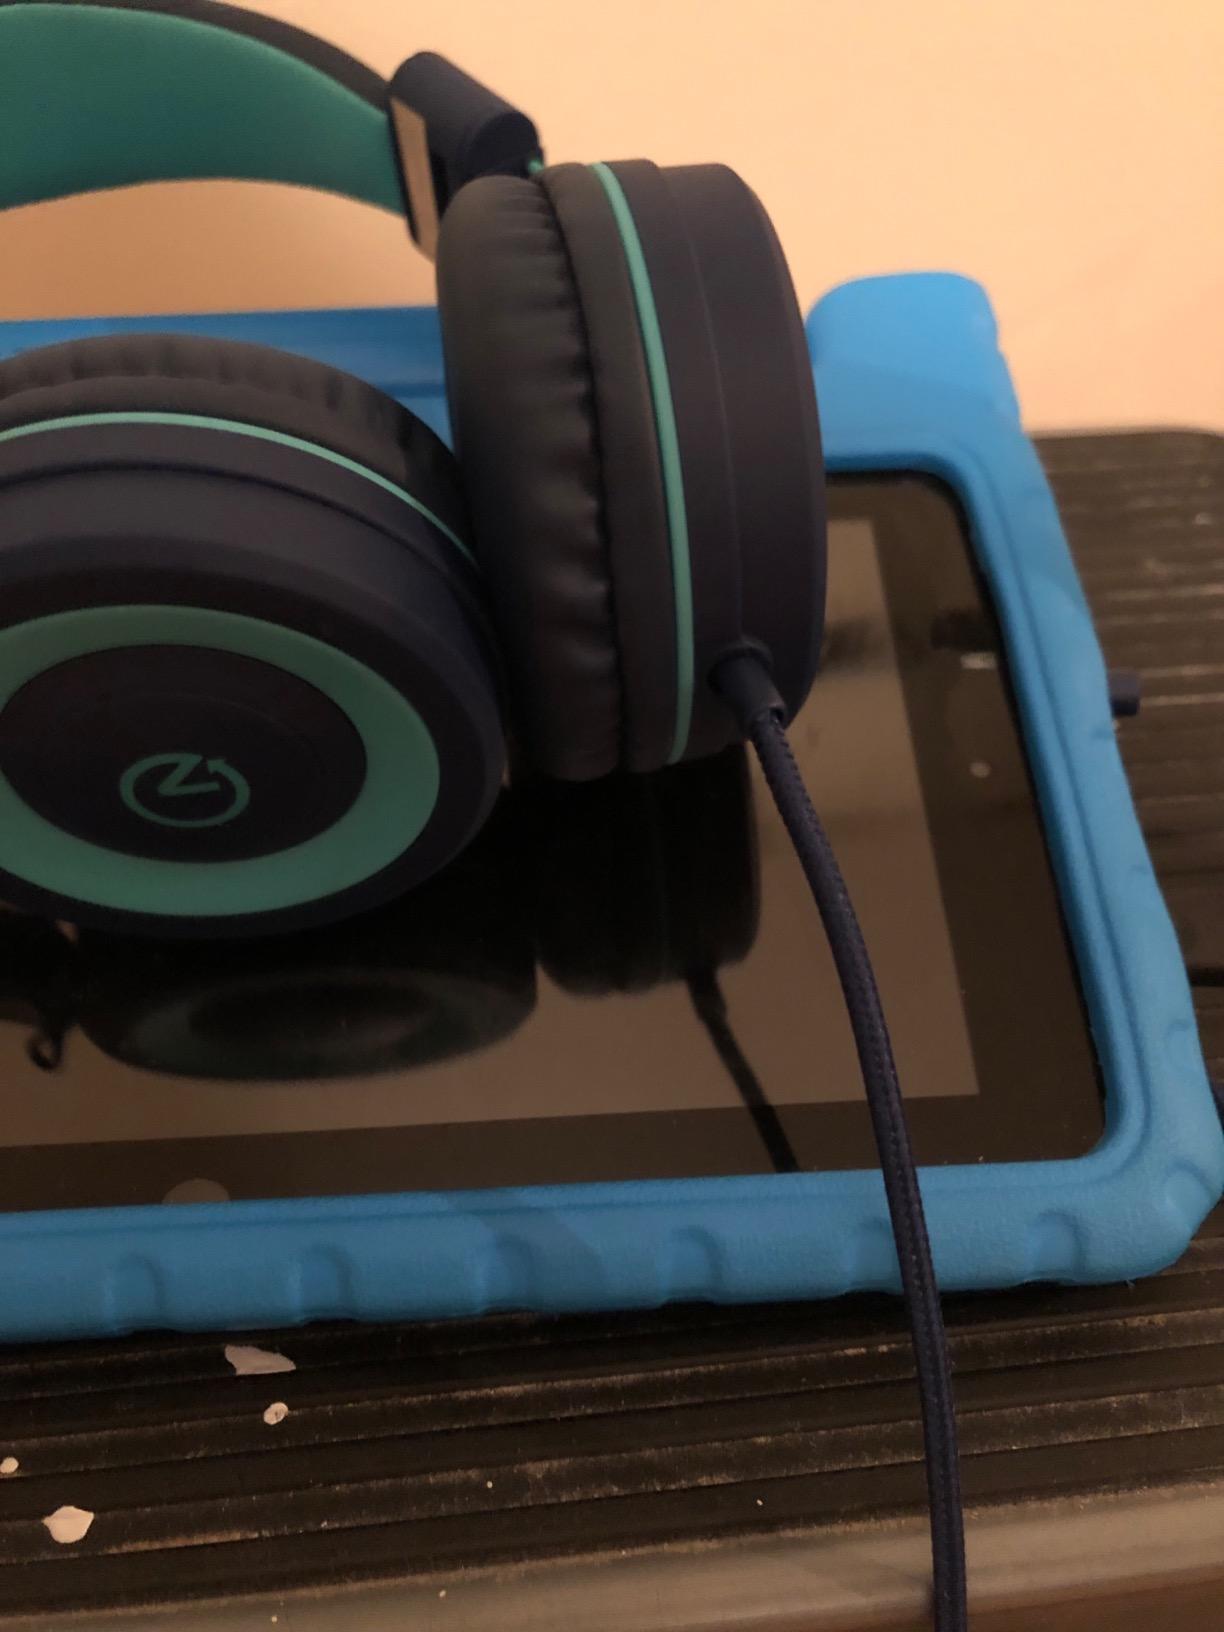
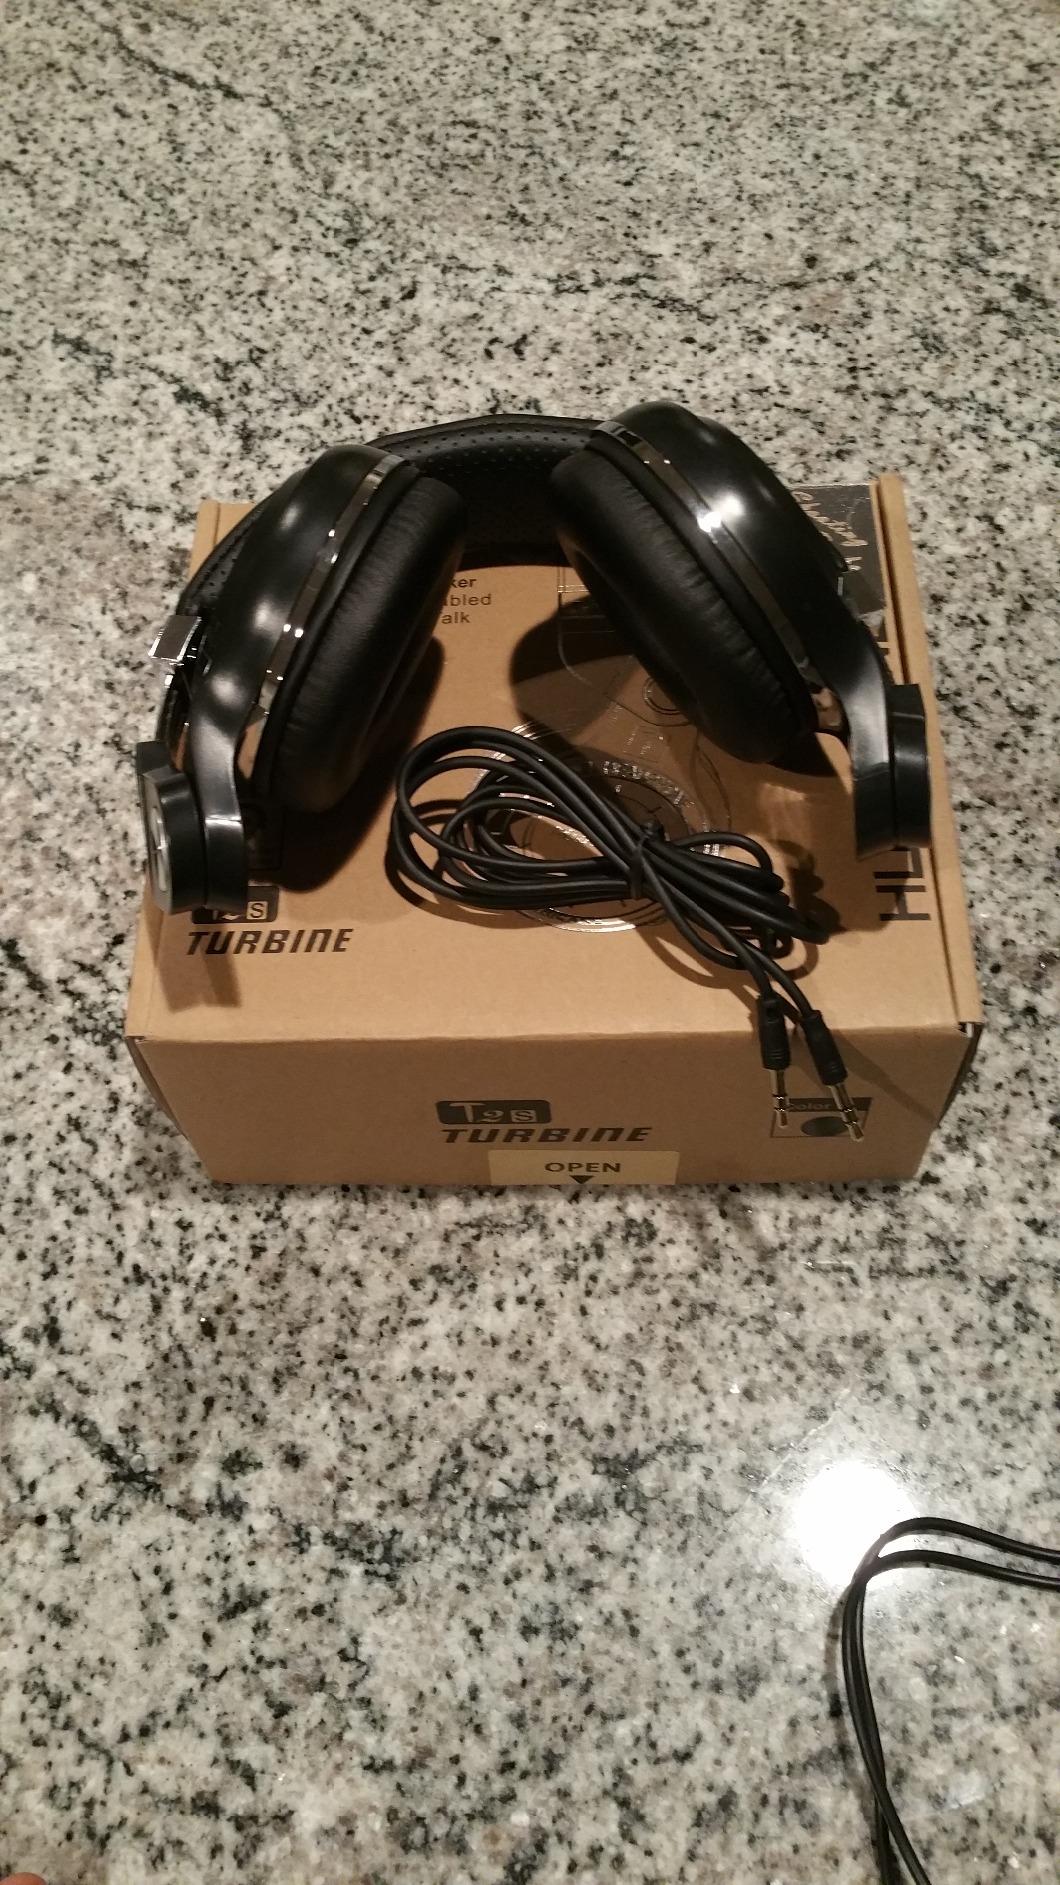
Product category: headphones
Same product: no